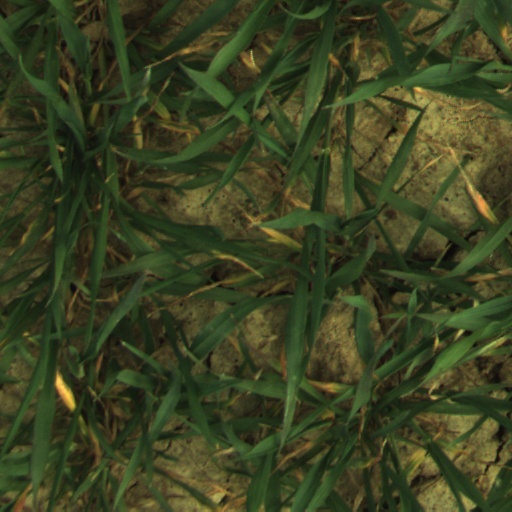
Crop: wheat